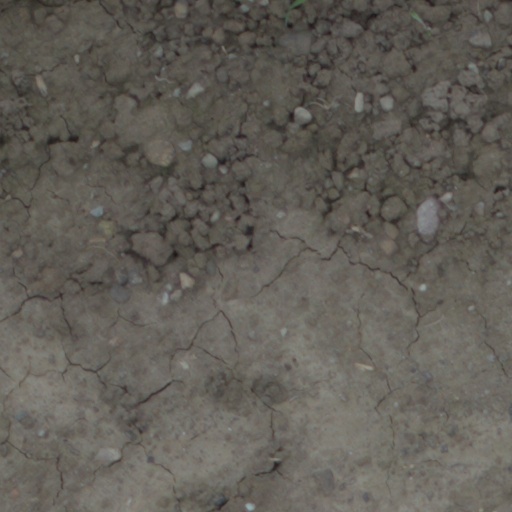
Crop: wheat